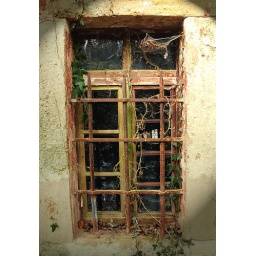
the old window in an old house